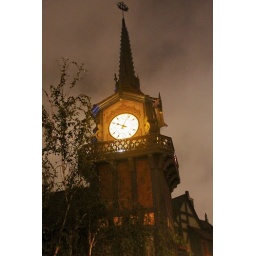
I like the scary look to the clock tower above Mr. Toads wild ride. the clouds in the background are great!